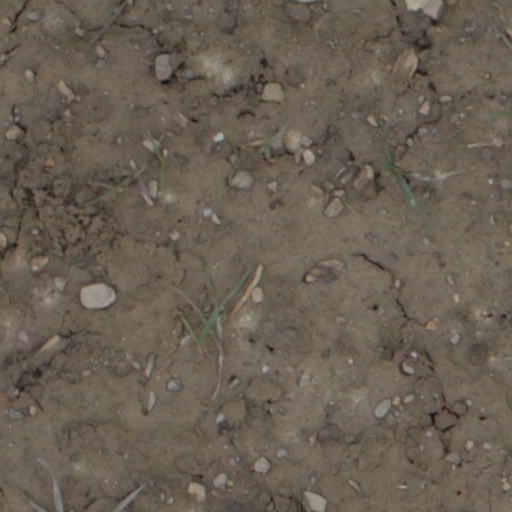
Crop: wheat